Clovis IV

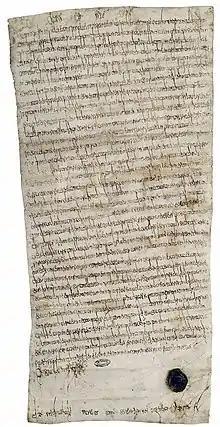
A written judgement issued by Clovis IV on 28 February 693

Clovis IV ( 677–694/695) was the king of the Franks from 690 or 691 until his death. If the brief reign of Clovis III (675) is ignored as a usurpation, then Clovis IV may be numbered Clovis III.